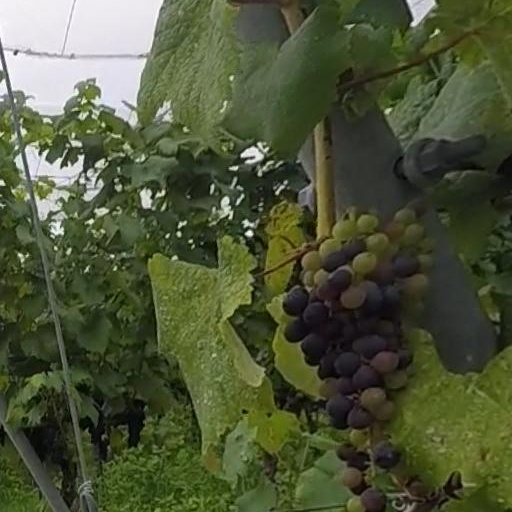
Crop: grape